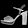
Label: Sandal